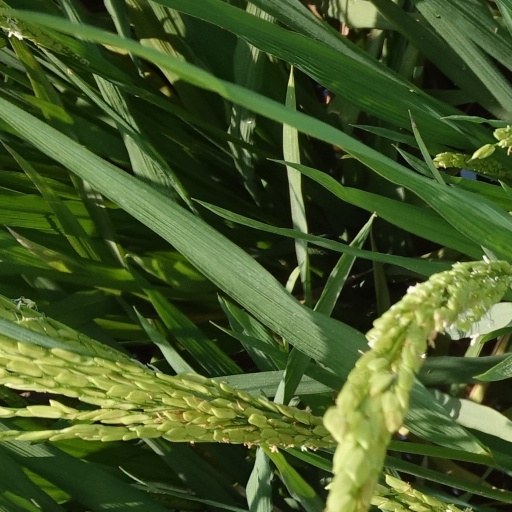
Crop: rice